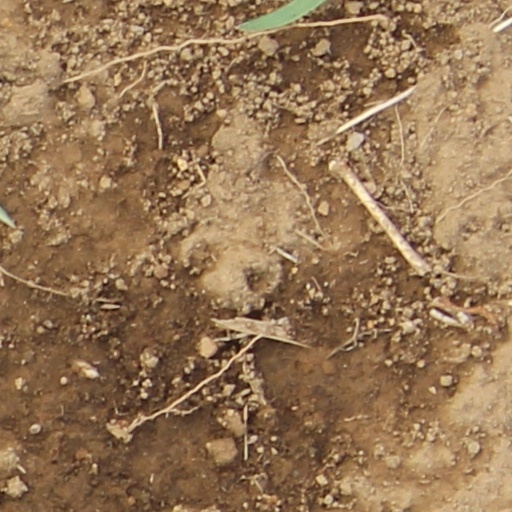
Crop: wheat